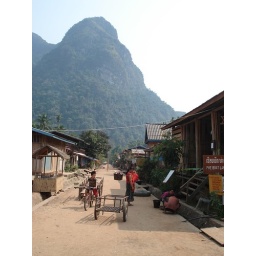
Muong Noi, a one street town. Can't go any further, dam great hill in the way!